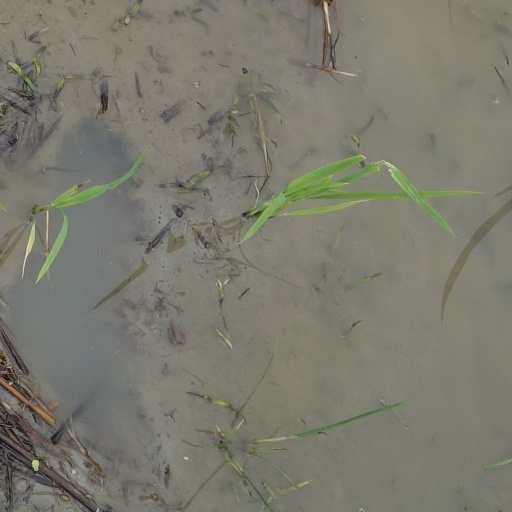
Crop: rice